Boatmen of Thessaloniki

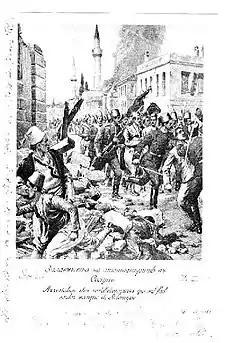
Bulgarian postcard depicting the arrest of surviving members of Gemidzhii, April 1903.

The Boatmen of Thessaloniki was a Bulgarian anarchist group, active in the Ottoman Empire in the years between 1898 and 1903. The members of the group were predominantly Macedonian Bulgarians from Veles and most of them − young graduates from the Bulgarian Men's High School of Thessaloniki. The group was radicalized by the Bulgarian anarchist Slavi Merdzhanov, whose initial target was the Ottoman capital Constantinople, and subsequently Adrianople. After his execution by the Ottomans in 1901, the group's attention shifted to Thessaloniki. From April 28 until May 1, 1903, the group led a campaign of terror bombing in Thessaloniki. Their aim was to attract the attention of the Great Powers to Ottoman oppression in Macedonia and Adrianople Thrace. The group's roots can be traced to 1898 in Geneva, and nearly all of its founders were natives from Bulgaria. It was associated with the Internal Macedonian-Adrianople Revolutionary Organization, but also had close ties with the Supreme Macedonian-Adrianople Committee. The result of the bombings was disastrous for the Bulgarian community in Thessaloniki. Continuation of the Thessaloniki bombings were the bombing of the passenger train near Kuleliburgaz and the bombing campaign of the passenger ship "Vaskapu" in the Burgas Bay.